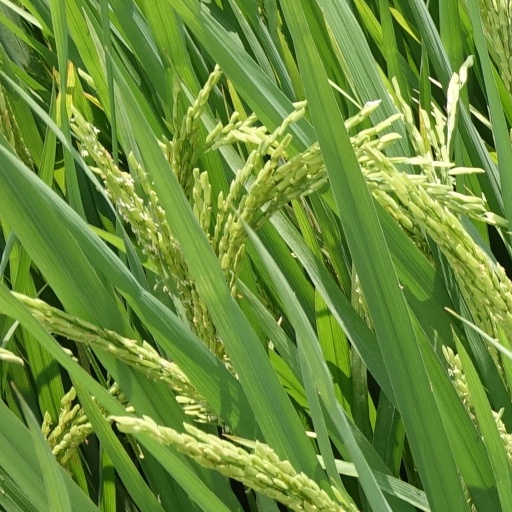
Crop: rice